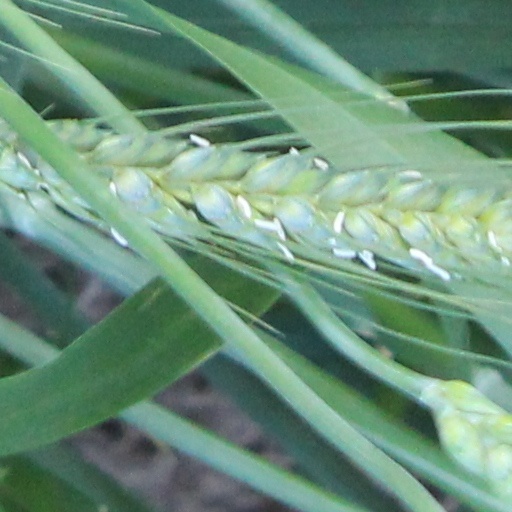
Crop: wheat